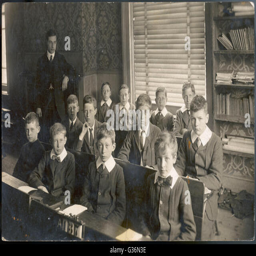
a small class of boys with their teacher at a school -- it appears to be a private school